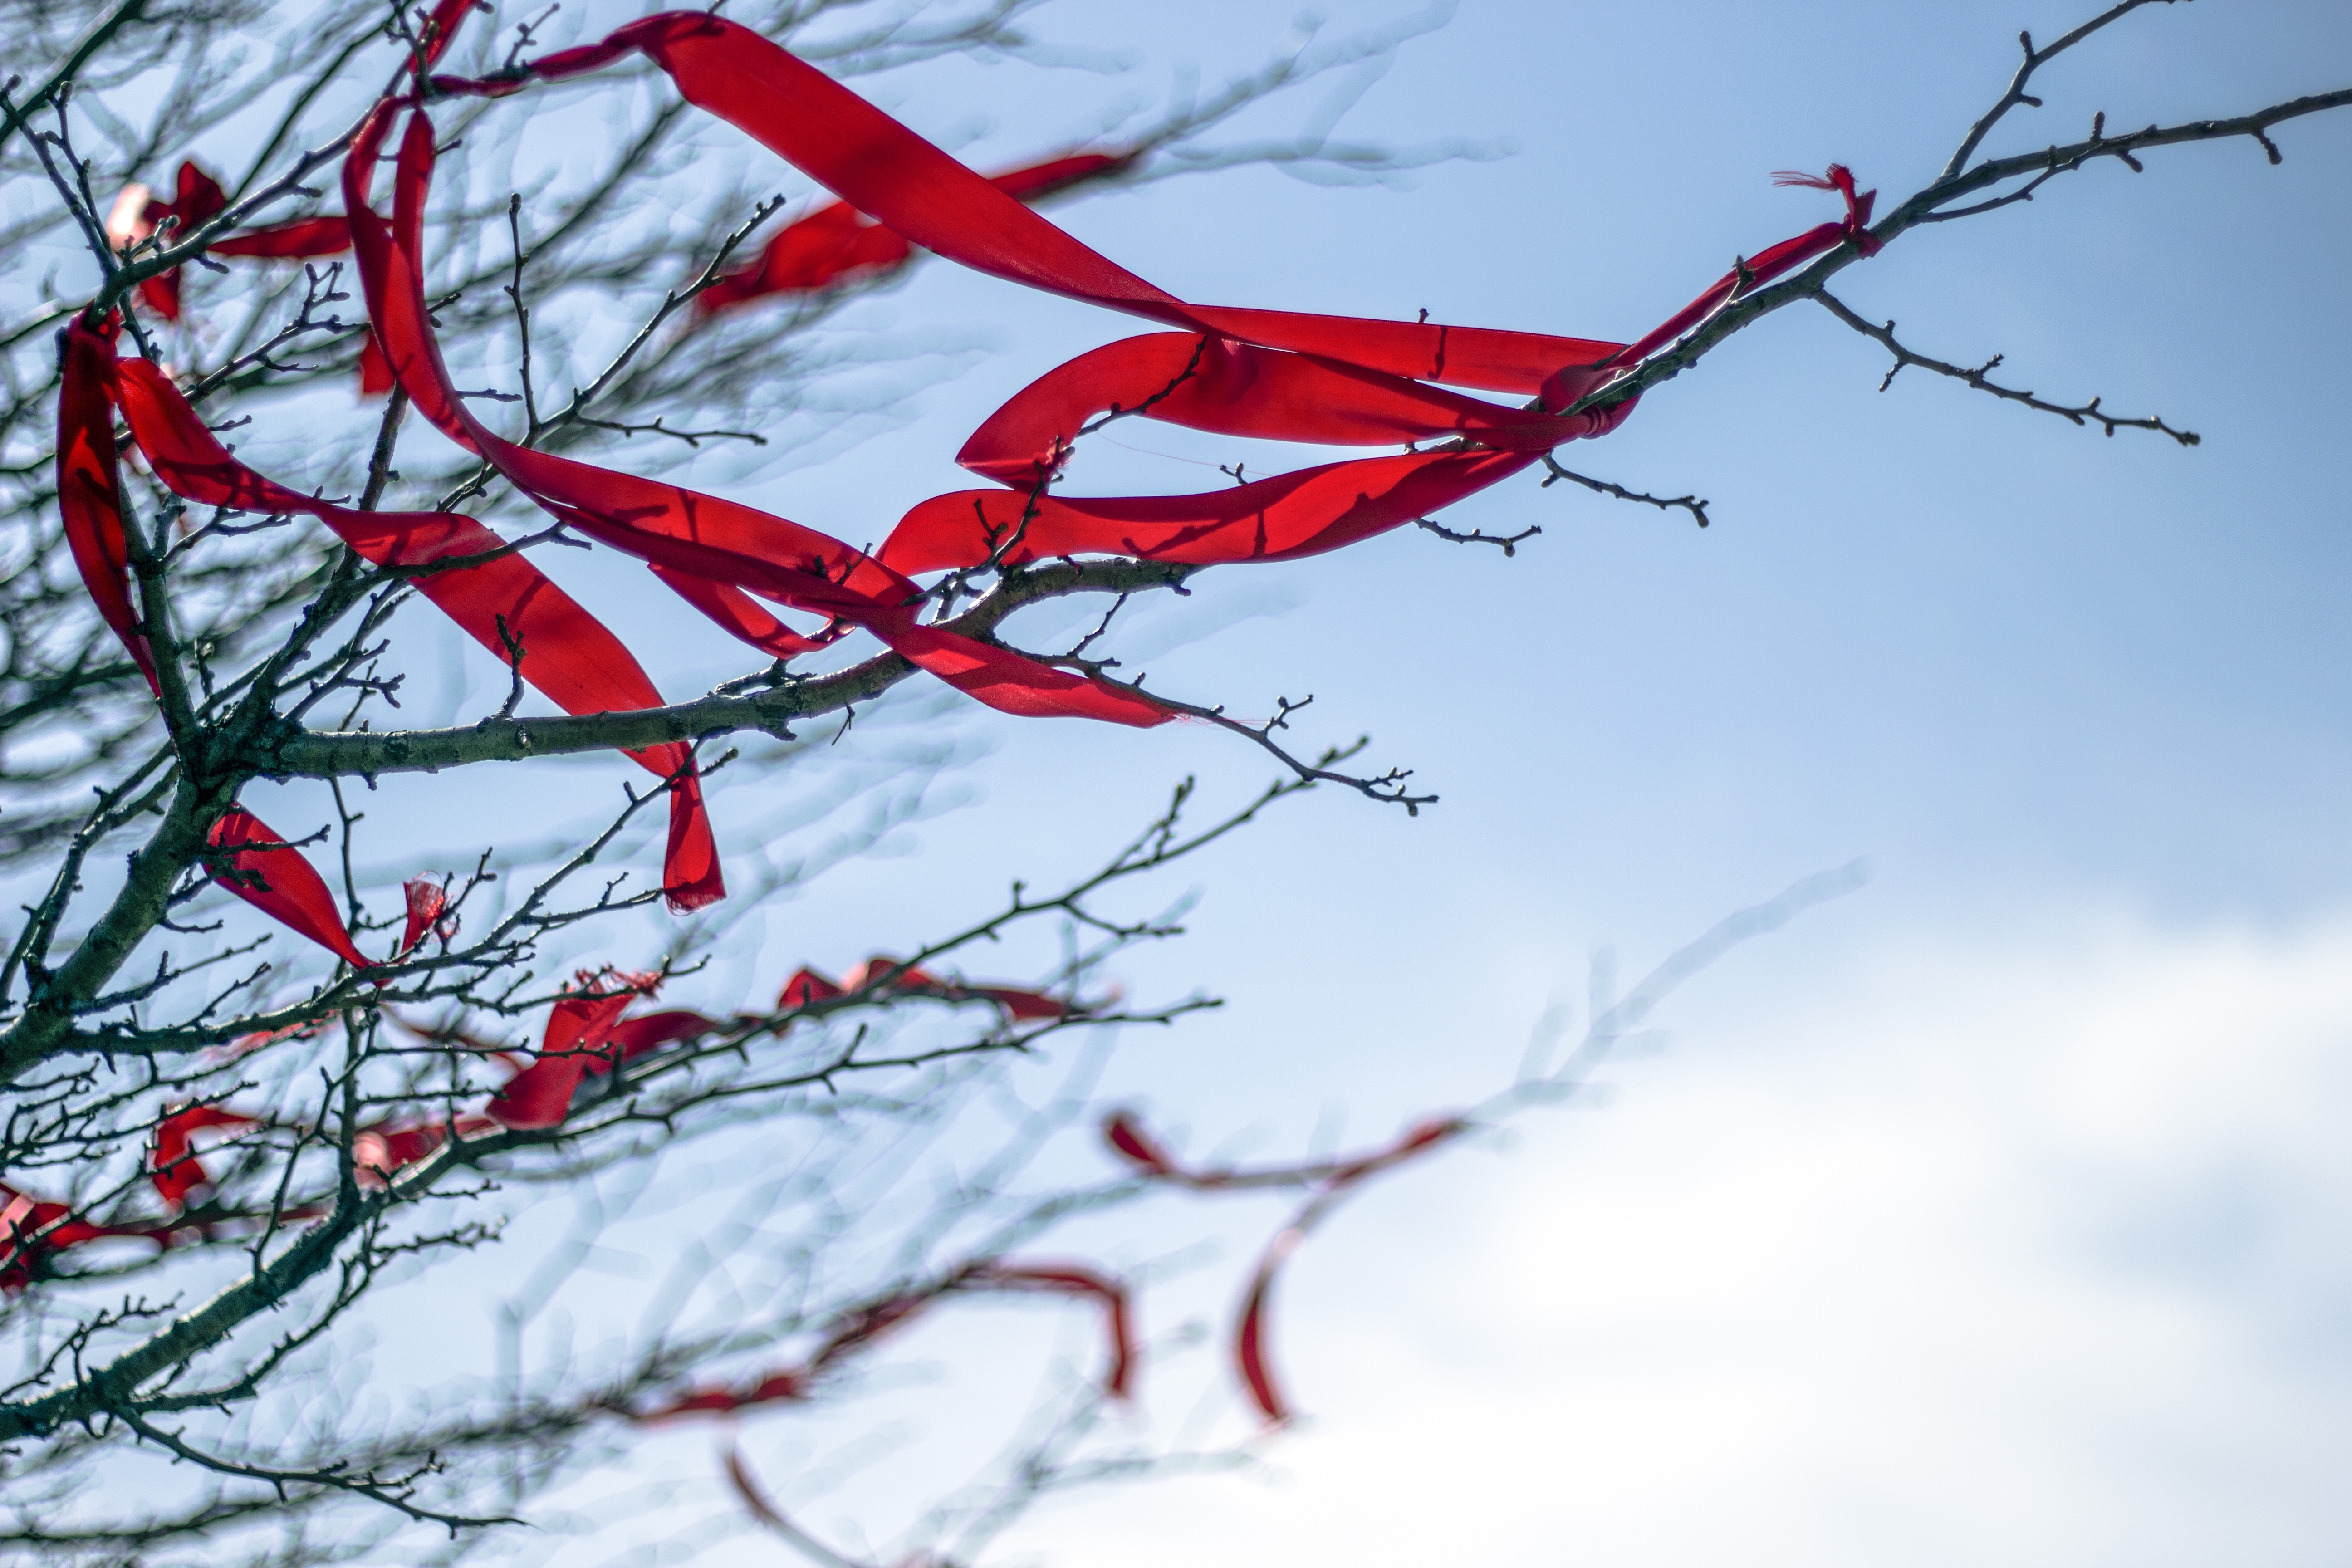
tree, branch, snow, winter, plant, leaf, flower, ice, line, season, twig, blue sky, hope, freezing, section, red tape, wishing belt